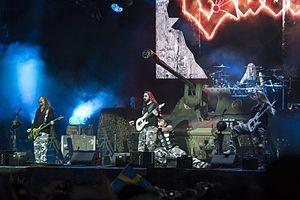
Concert du groupe suédois Sabaton au Hellfest 2017, Clisson.